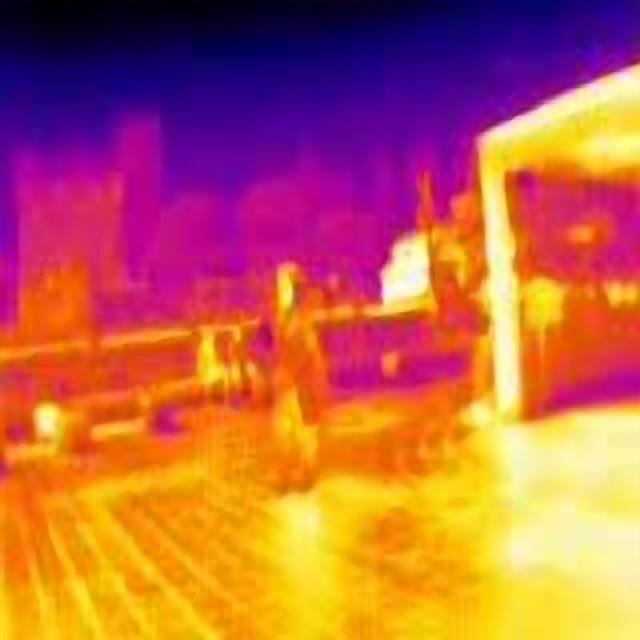
Detected objects:
label: person
label: person
label: person